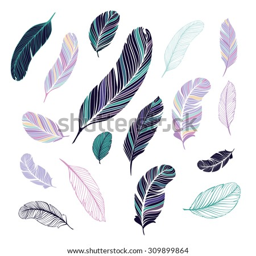
dark and light colored feathers .